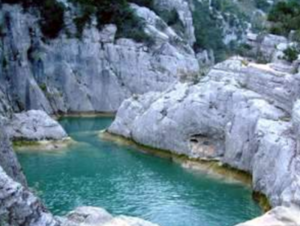
Canyon du Ravin des Arcs dans les Gorges du Lamalou.
En géologie, l’altération, plus précisément l’altération des minéraux, est l'ensemble des modifications des propriétés physico-chimiques des minéraux, et donc des roches, par des réactions abiotiques, induites par les agents atmosphériques à l'origine de l'altération météorique, les eaux souterraines, responsables de l'altération de subsurface, et les eaux thermales, à l'origine de l'altération hydrothermale. L'altération peut également être provoquée par des réactions biotiques induites par les racines des plantes participant à la microdivision ou encore les communautés microbiennes telluriques spécifiques — cyanobactéries, microchampignons, archéobactéries — qui ont colonisé les roches et les minéraux sur Terre depuis des milliards d'années). Elle dépend en particulier du climat, de la température des eaux, de la nature des roches et de leur degré de fracturation, ainsi que de l'interaction entre plantes, champignons mycorhiziens et communautés bactériennes.